History of Newcastle upon Tyne

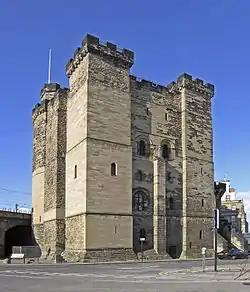
The Castle Keep

The history of Newcastle upon Tyne dates back almost 2,000 years, during which it has been controlled by the Romans, the Angles and the Norsemen amongst others. Newcastle upon Tyne was originally known by its Roman name "Pons Aelius". The name "Newcastle" has been used since the Norman Conquest of England. Due to its prime location on the River Tyne, the town developed greatly during the Middle Ages and it was to play a major role in the Industrial Revolution, being granted city status in 1882. Today, the city is a major retail, commercial and cultural centre.